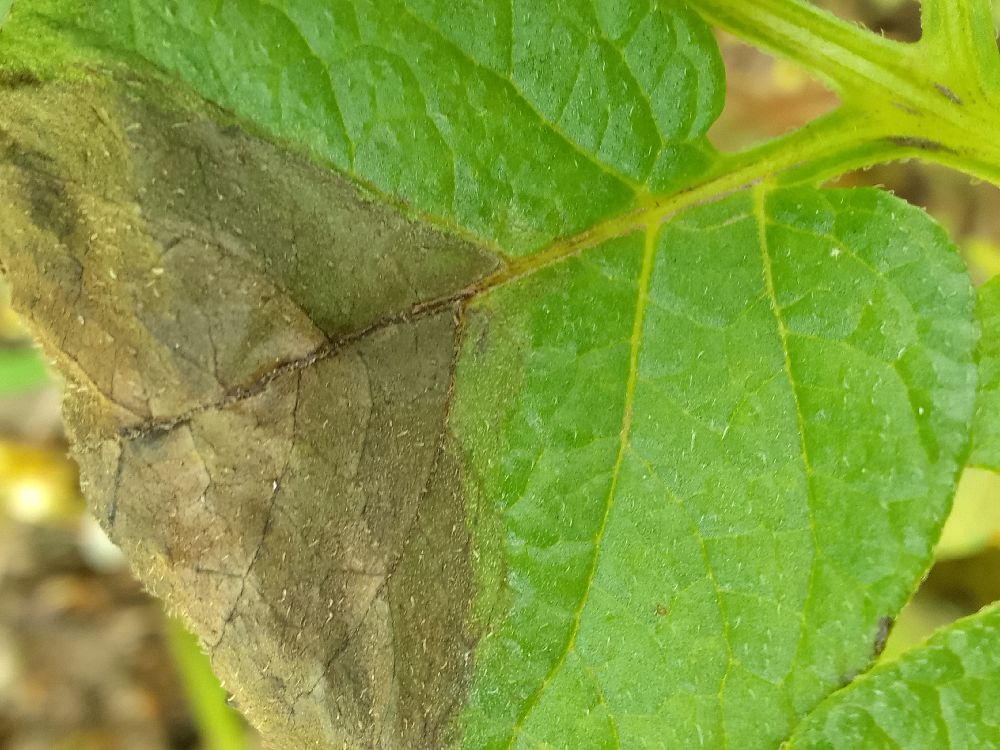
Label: Late blight